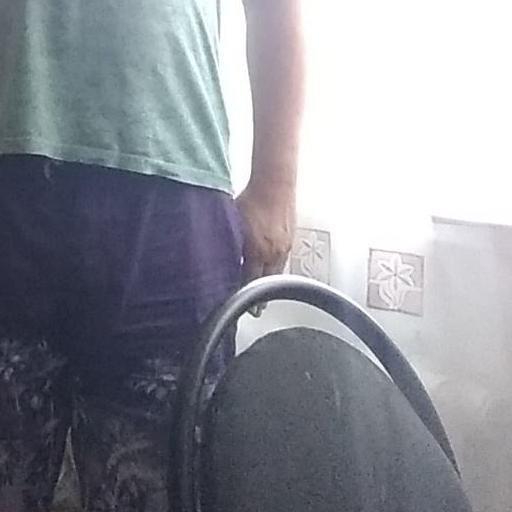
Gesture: no_gesture